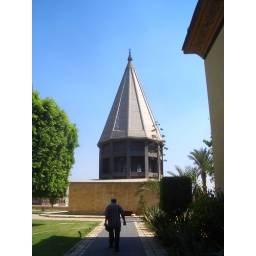
My favorite building in Cairo, sheltering a column which was used to measure the level of the Nile to determine taxation